Zhang Liang (Western Han)

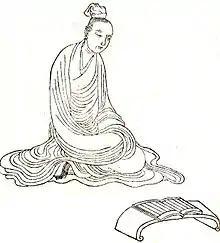
A Qing dynasty illustration of Zhang Liang in the "Wanxiaotang Huachuan" (1743), by Shangguan Zhou.

To avenge the fall of his native state, Zhang Liang dedicated his efforts to hiring assassins to kill the First Emperor of Qin. He spent his entire family fortune and failed to give his deceased younger brother a proper funeral. He managed to find a man with great physical strength to help him, and had an iron hammer weighing 120 "catties" (roughly 160 lbs. or 72 kg) forged for the strongman. In 218 BC, Zhang Liang heard that the emperor was going to Yangwu County (east of present-day Yuanyang County, Henan) as part of his inspection tour, and was due to pass by Bolangsha during the journey.